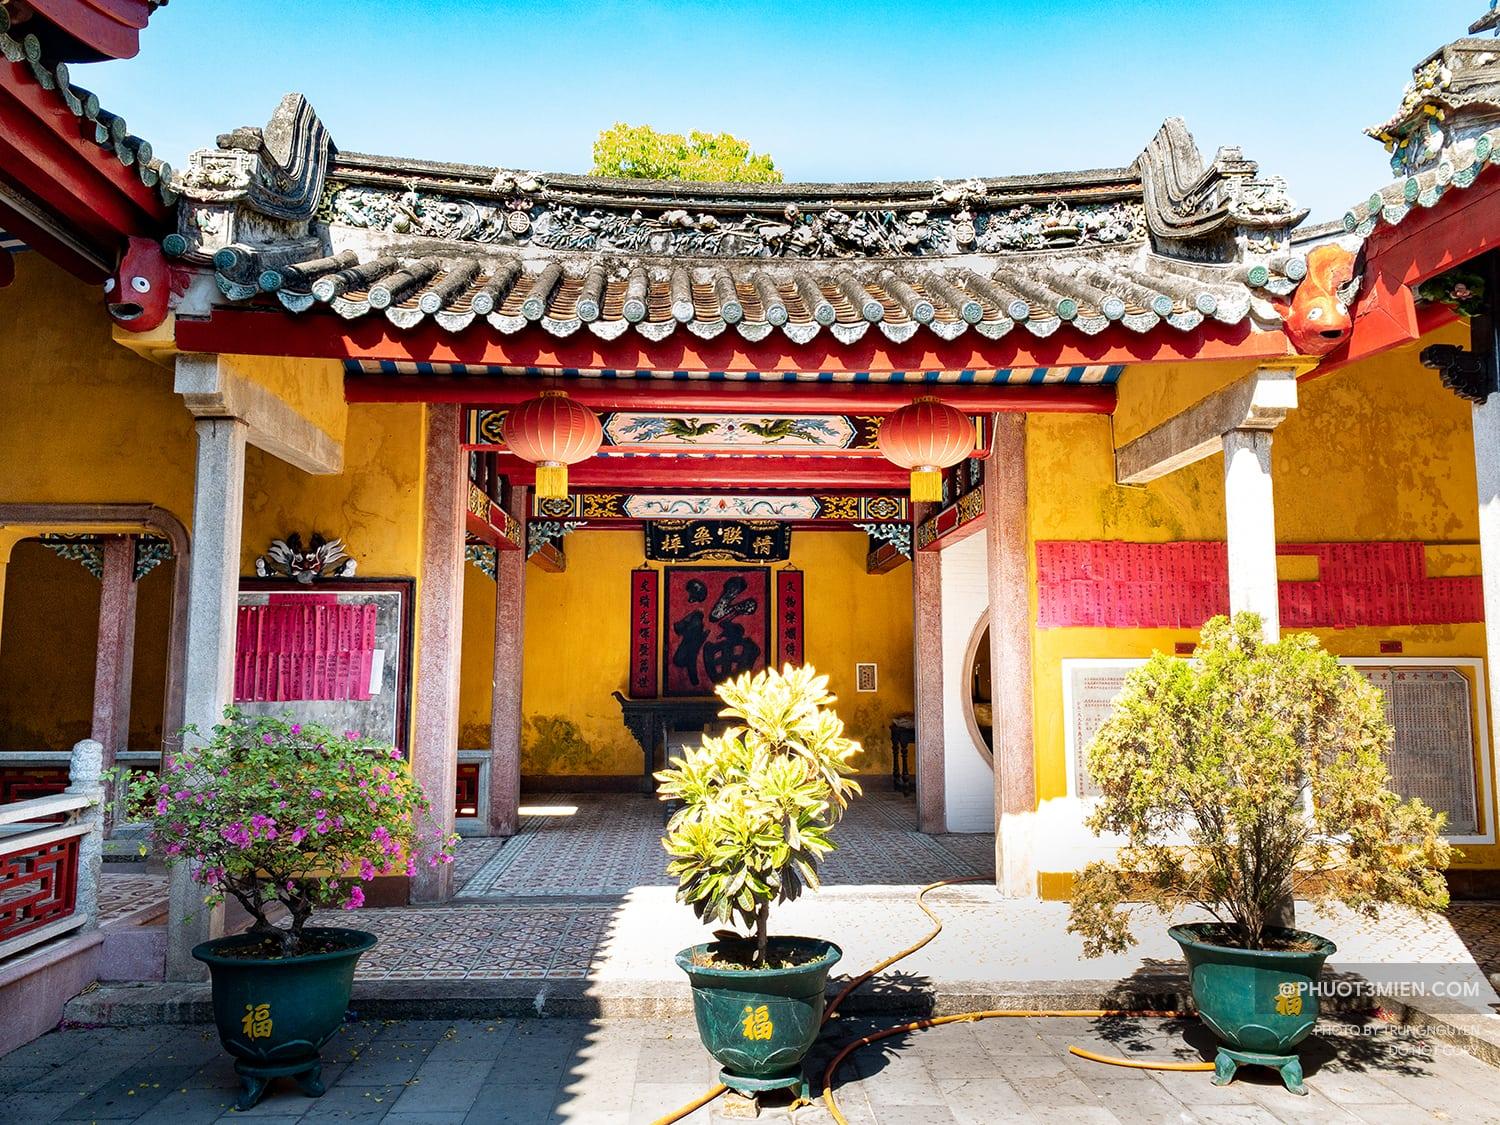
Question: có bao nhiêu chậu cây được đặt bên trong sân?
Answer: có ba chậy cây được đặt bên trong sân